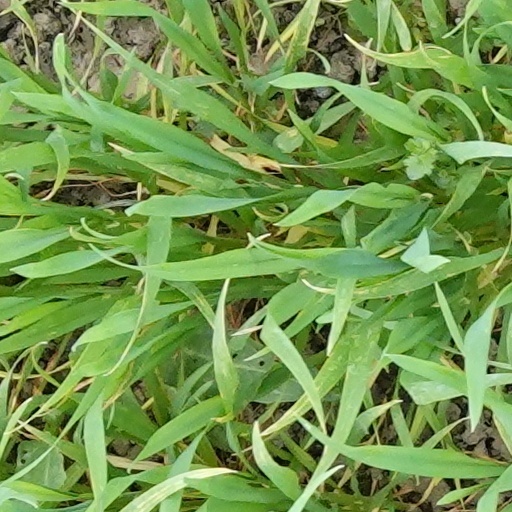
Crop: wheat